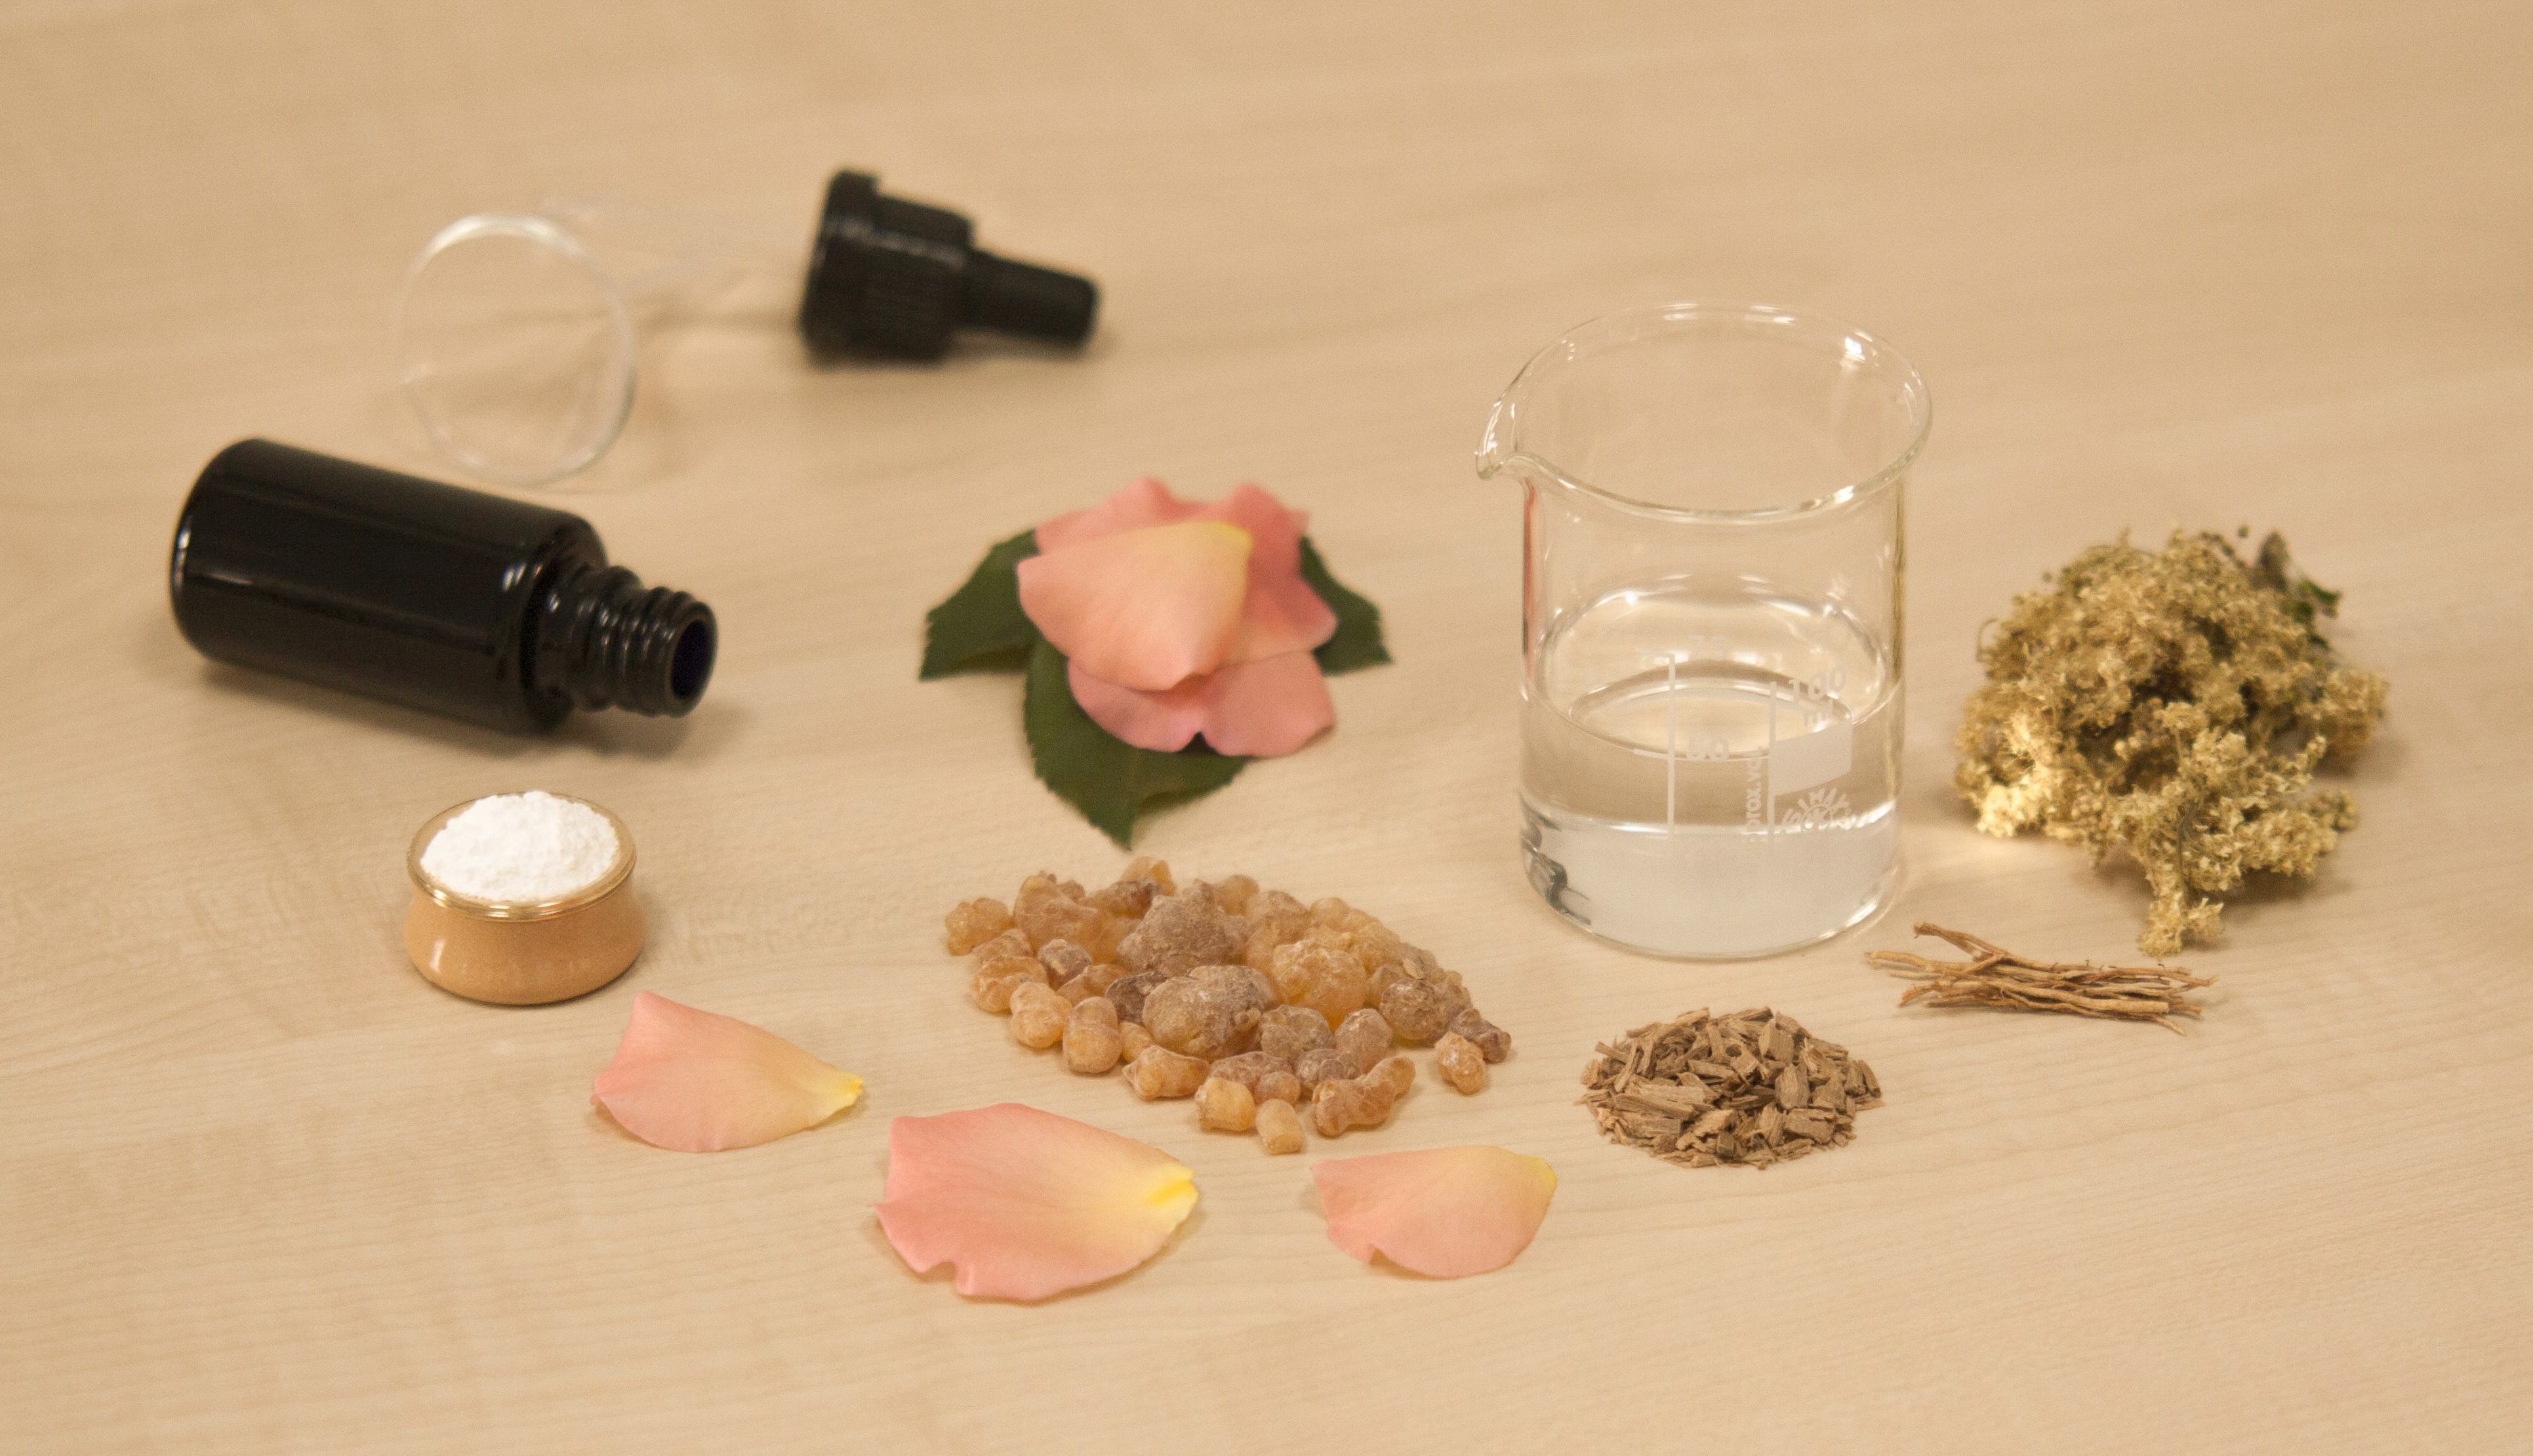
meal, food, baking, lighting, beaker, diy, meadowsweet, rose petals, fragrance, aromatherapy, skincare, essential oils, skin care, santalum album, indian sandalwood, frankincense, olibanum, creating perfume, base note, natural perfume, frankincense olibanum resin, filipendula ulmaria, chrysopogon zizanioides, vetiver, top note, middle note, magnesium carbonate, magnesia alba, ethyl alcohol, glass filter funnel, laboratory funnel, pasteur glass pipette, glass dropper, glass pipette, miron violet glass, cosmetic bottle